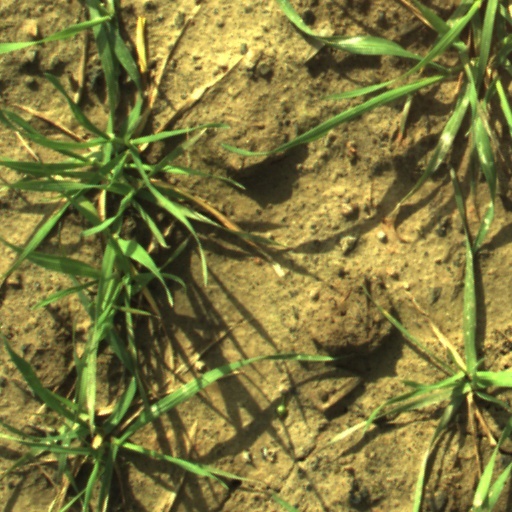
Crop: wheat